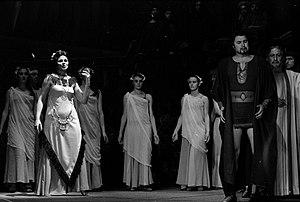
Théâtre du Capitole. Le 14 Octobre 1971. Vue de la représentation de Samson et Dalila au théâtre du Capitole.
Samson et Dalila est un opéra français composé par Camille Saint-Saëns sur un livret de Ferdinand Lemaire. La première a eu lieu au Théâtre de la Cour grand-ducale de Weimar, le 2 décembre 1877 sous la direction d'Eduard Lassen.